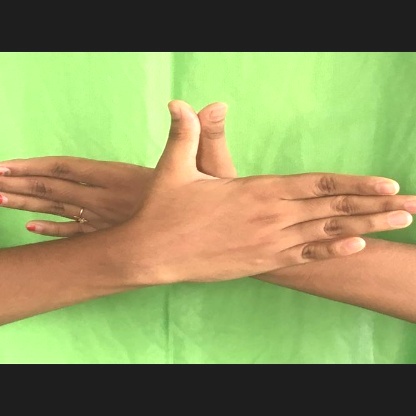
Mudra: Garuda